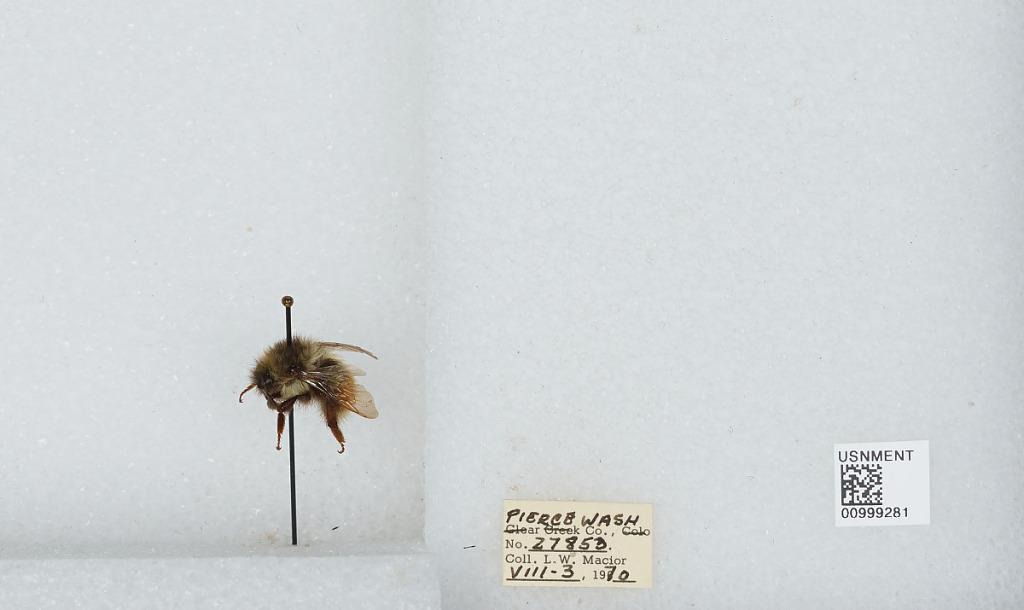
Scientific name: Bombus (Pyrobombus) melanopygus Nylander
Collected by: L. Macior
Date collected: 1970-8-3
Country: United States
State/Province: Washington
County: Pierce
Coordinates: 47.05, -122.12